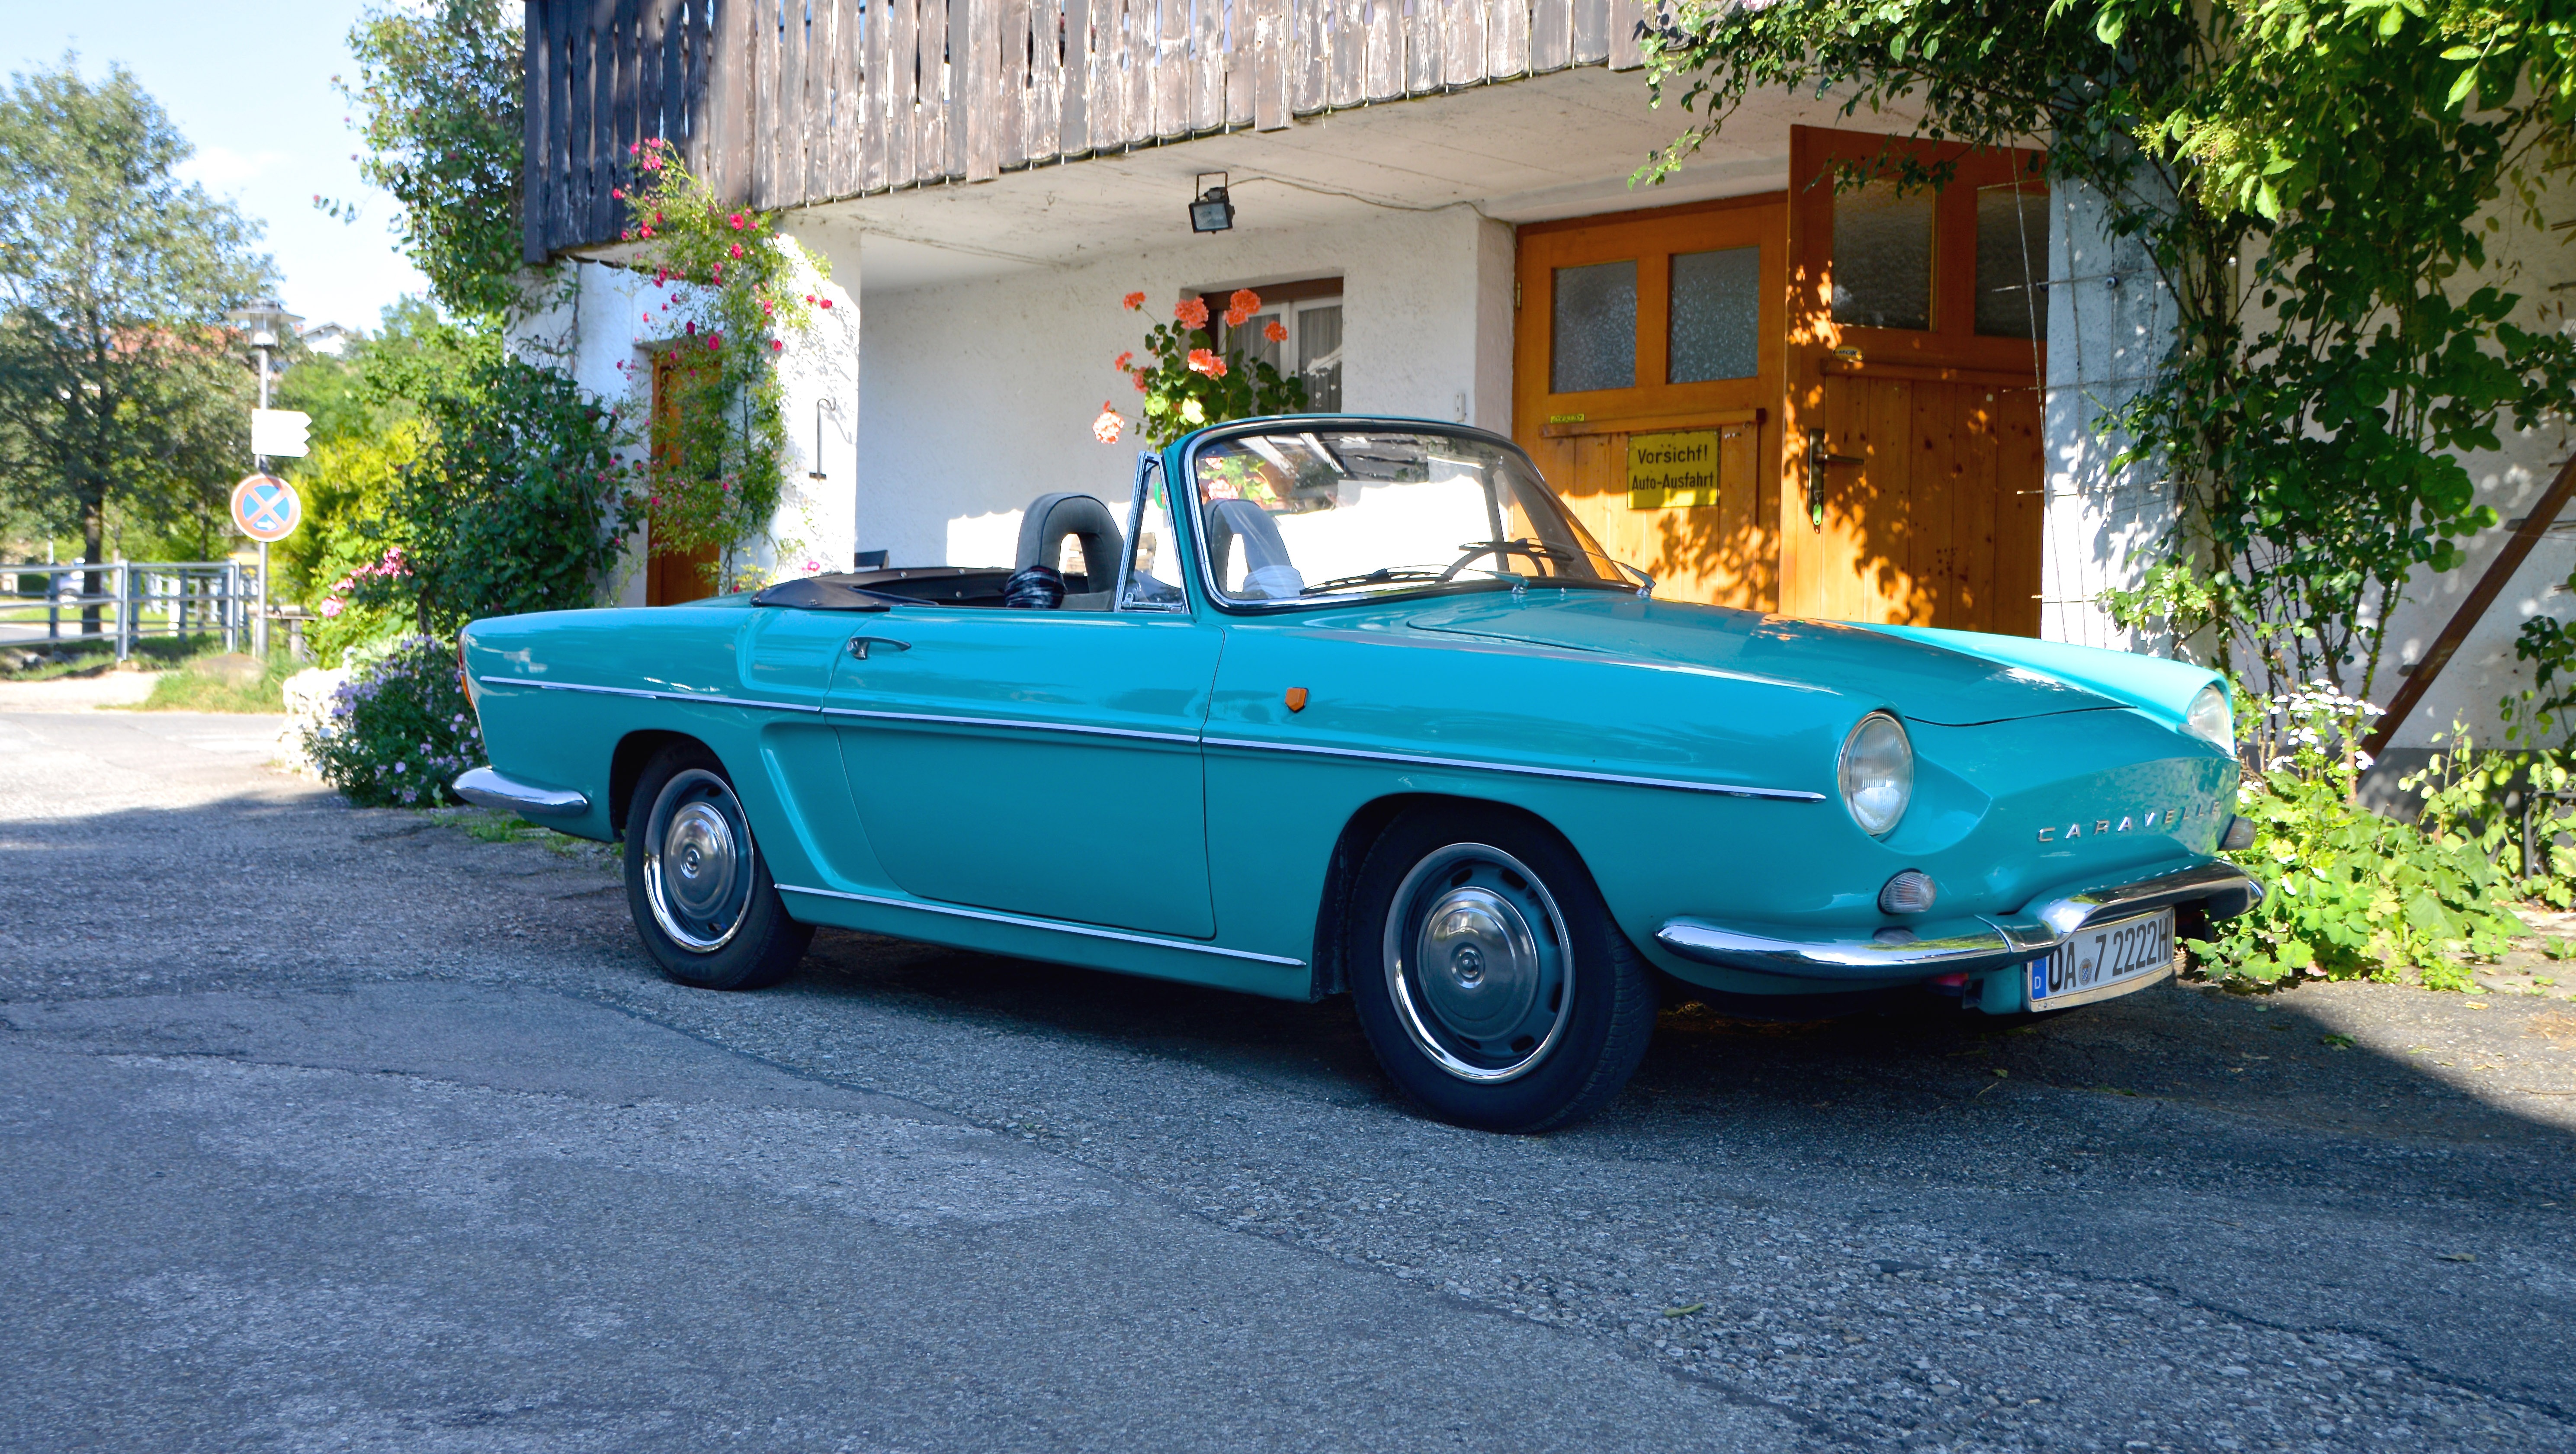
open, car, vintage, automobile, vehicle, auto, classic car, sports car, turquoise, sedan, oldtimer, convertible, renault, maintained, antique car, city car, vintage car automobile, collector's item, land vehicle, caravelle, caprio, without obscuring, augenschmaus, automobile make, automotive exterior, compact car